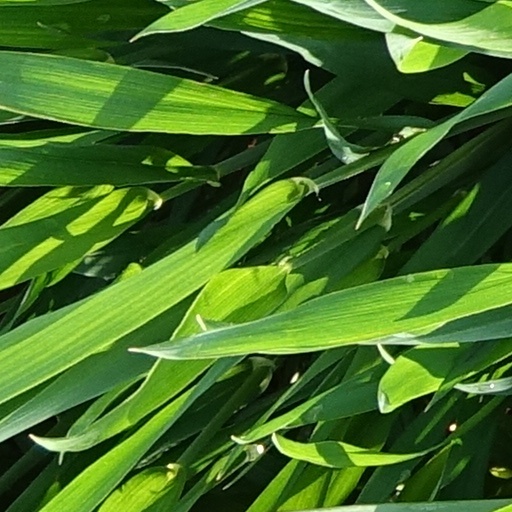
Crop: wheat